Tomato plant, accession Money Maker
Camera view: tilt-top (135 deg); turntable rotation: 30 degrees
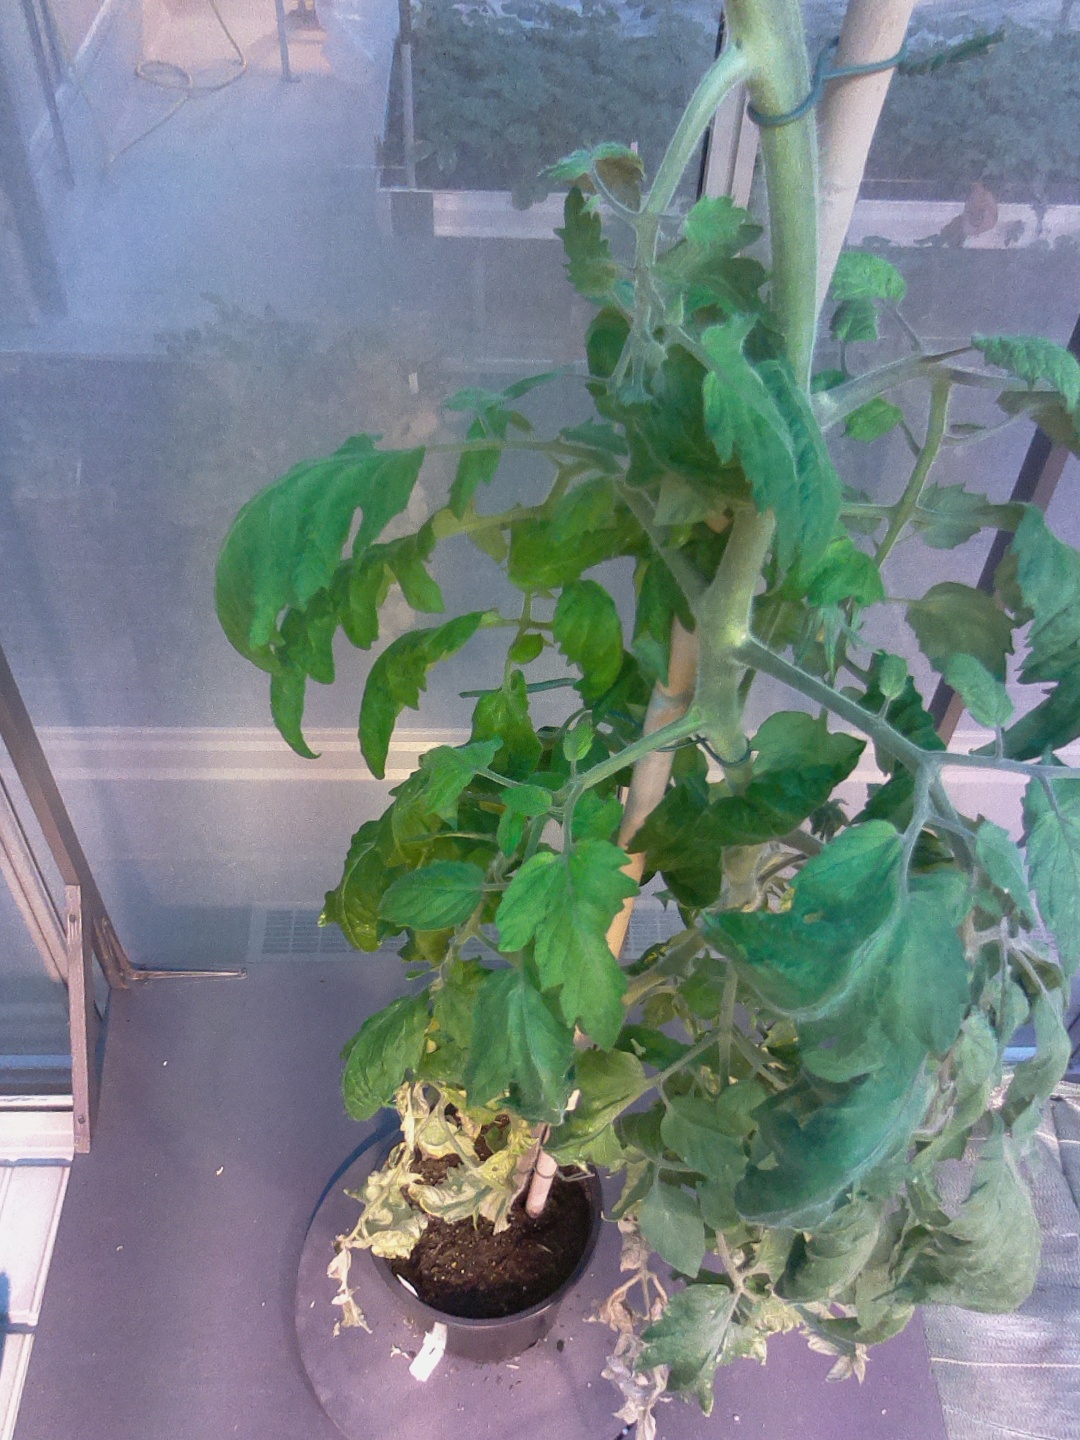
BBCH growth stage 71: 10%-20% of final fruit size